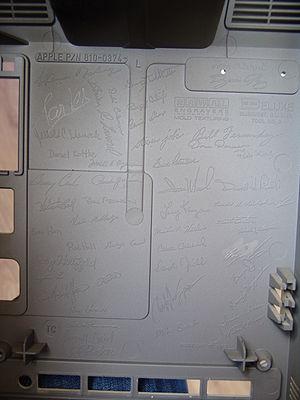
Steven Paul Jobs, dit Steve Jobs, né le 24 février 1955 à San Francisco et mort le 5 octobre 2011 à Palo Alto, est un entrepreneur et inventeur américain, souvent qualifié de visionnaire, et une figure majeure de l'électronique grand public, notamment pionnier de l'avènement de l'ordinateur personnel, du baladeur numérique, du smartphone et de la tablette tactile. Cofondateur, directeur général et président du conseil d'administration de l'entreprise multinationale américaine Apple Inc, il dirige aussi les studios Pixar et devient membre du conseil d'administration de Disney lors du rachat en 2006 de Pixar par Disney.
Le Macintosh est le premier ordinateur personnel de la famille des Macintosh lancé par Apple Computer le 24 janvier 1984. Son boitier beige embarque un écran de 9 pouces de diagonale en plus de l'unité centrale. La machine était livrée avec un clavier et une souris. Son lancement est précédé, le 22 janvier, par la diffusion sur CBS lors du troisième quart temps du Super Bowl XVIII du célèbre spot publicitaire 1984 réalisé par Ridley Scott.